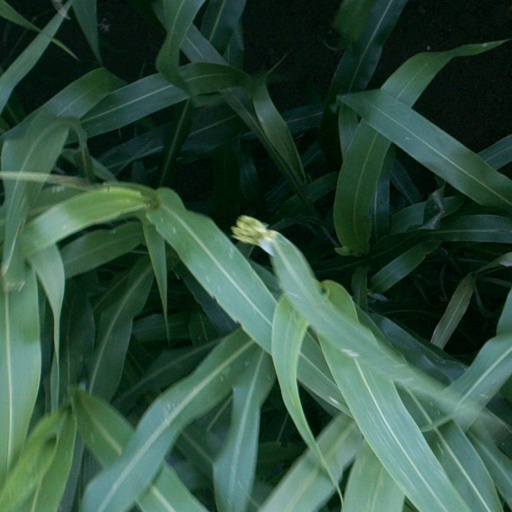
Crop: sorghum